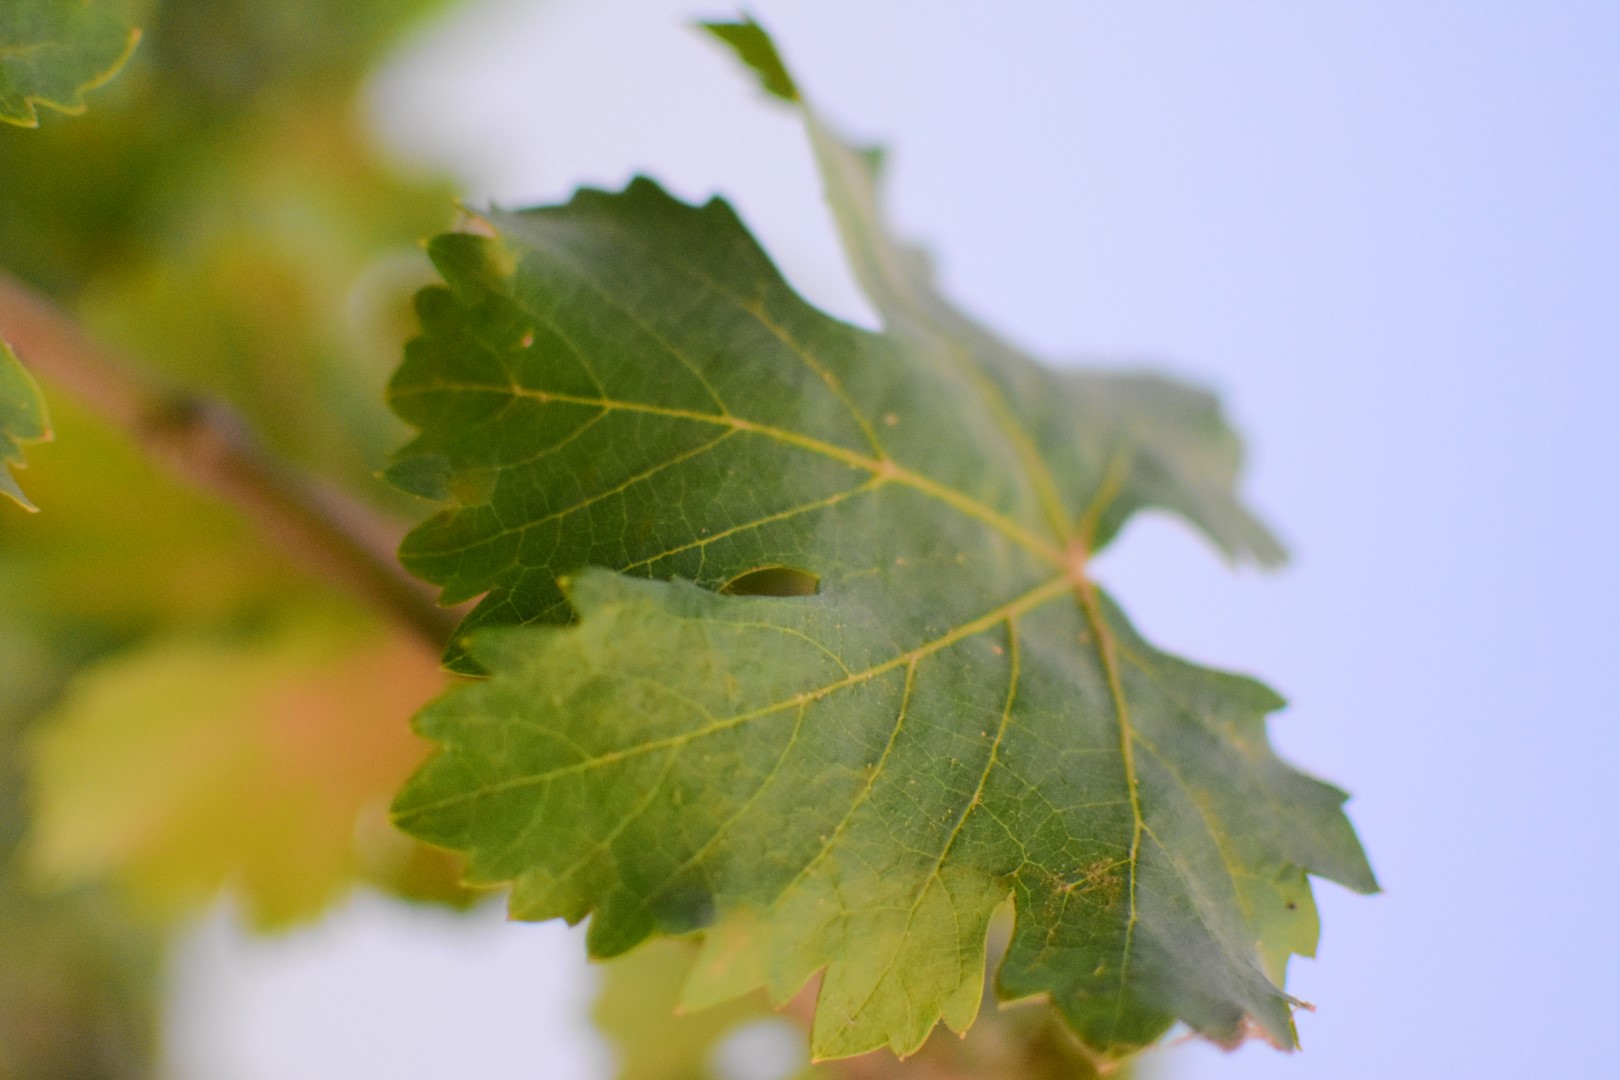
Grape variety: Aswud Balad